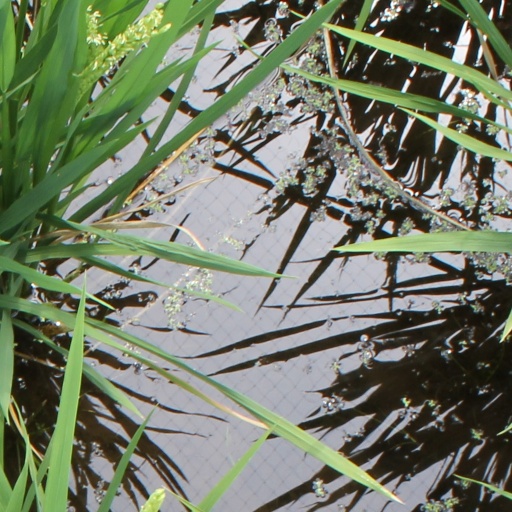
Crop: rice